Torstenson Palace

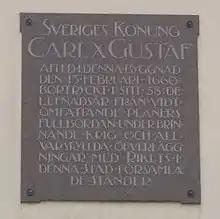
Plaque commemorating Karl X Gustav's death in the Torstenson Palace, 13 February 1660.

Torstensson died on 7 April 1651 in Stockholm, and six years later King Karl X Gustav purchased the count's newly completed Gothenburg palace from his widow, Countess Beata de la Gardie. The Torstenson Palace thus became the king's residence in Gothenburg, and indeed it was at the palace that Karl Gustav died, on 13 February 1660 at the age of 37. His son and namesake Karl XI lived at the Torstenson Palace while residing in Gothenburg during the years 1680–1683, 1689–1691 och 1694.